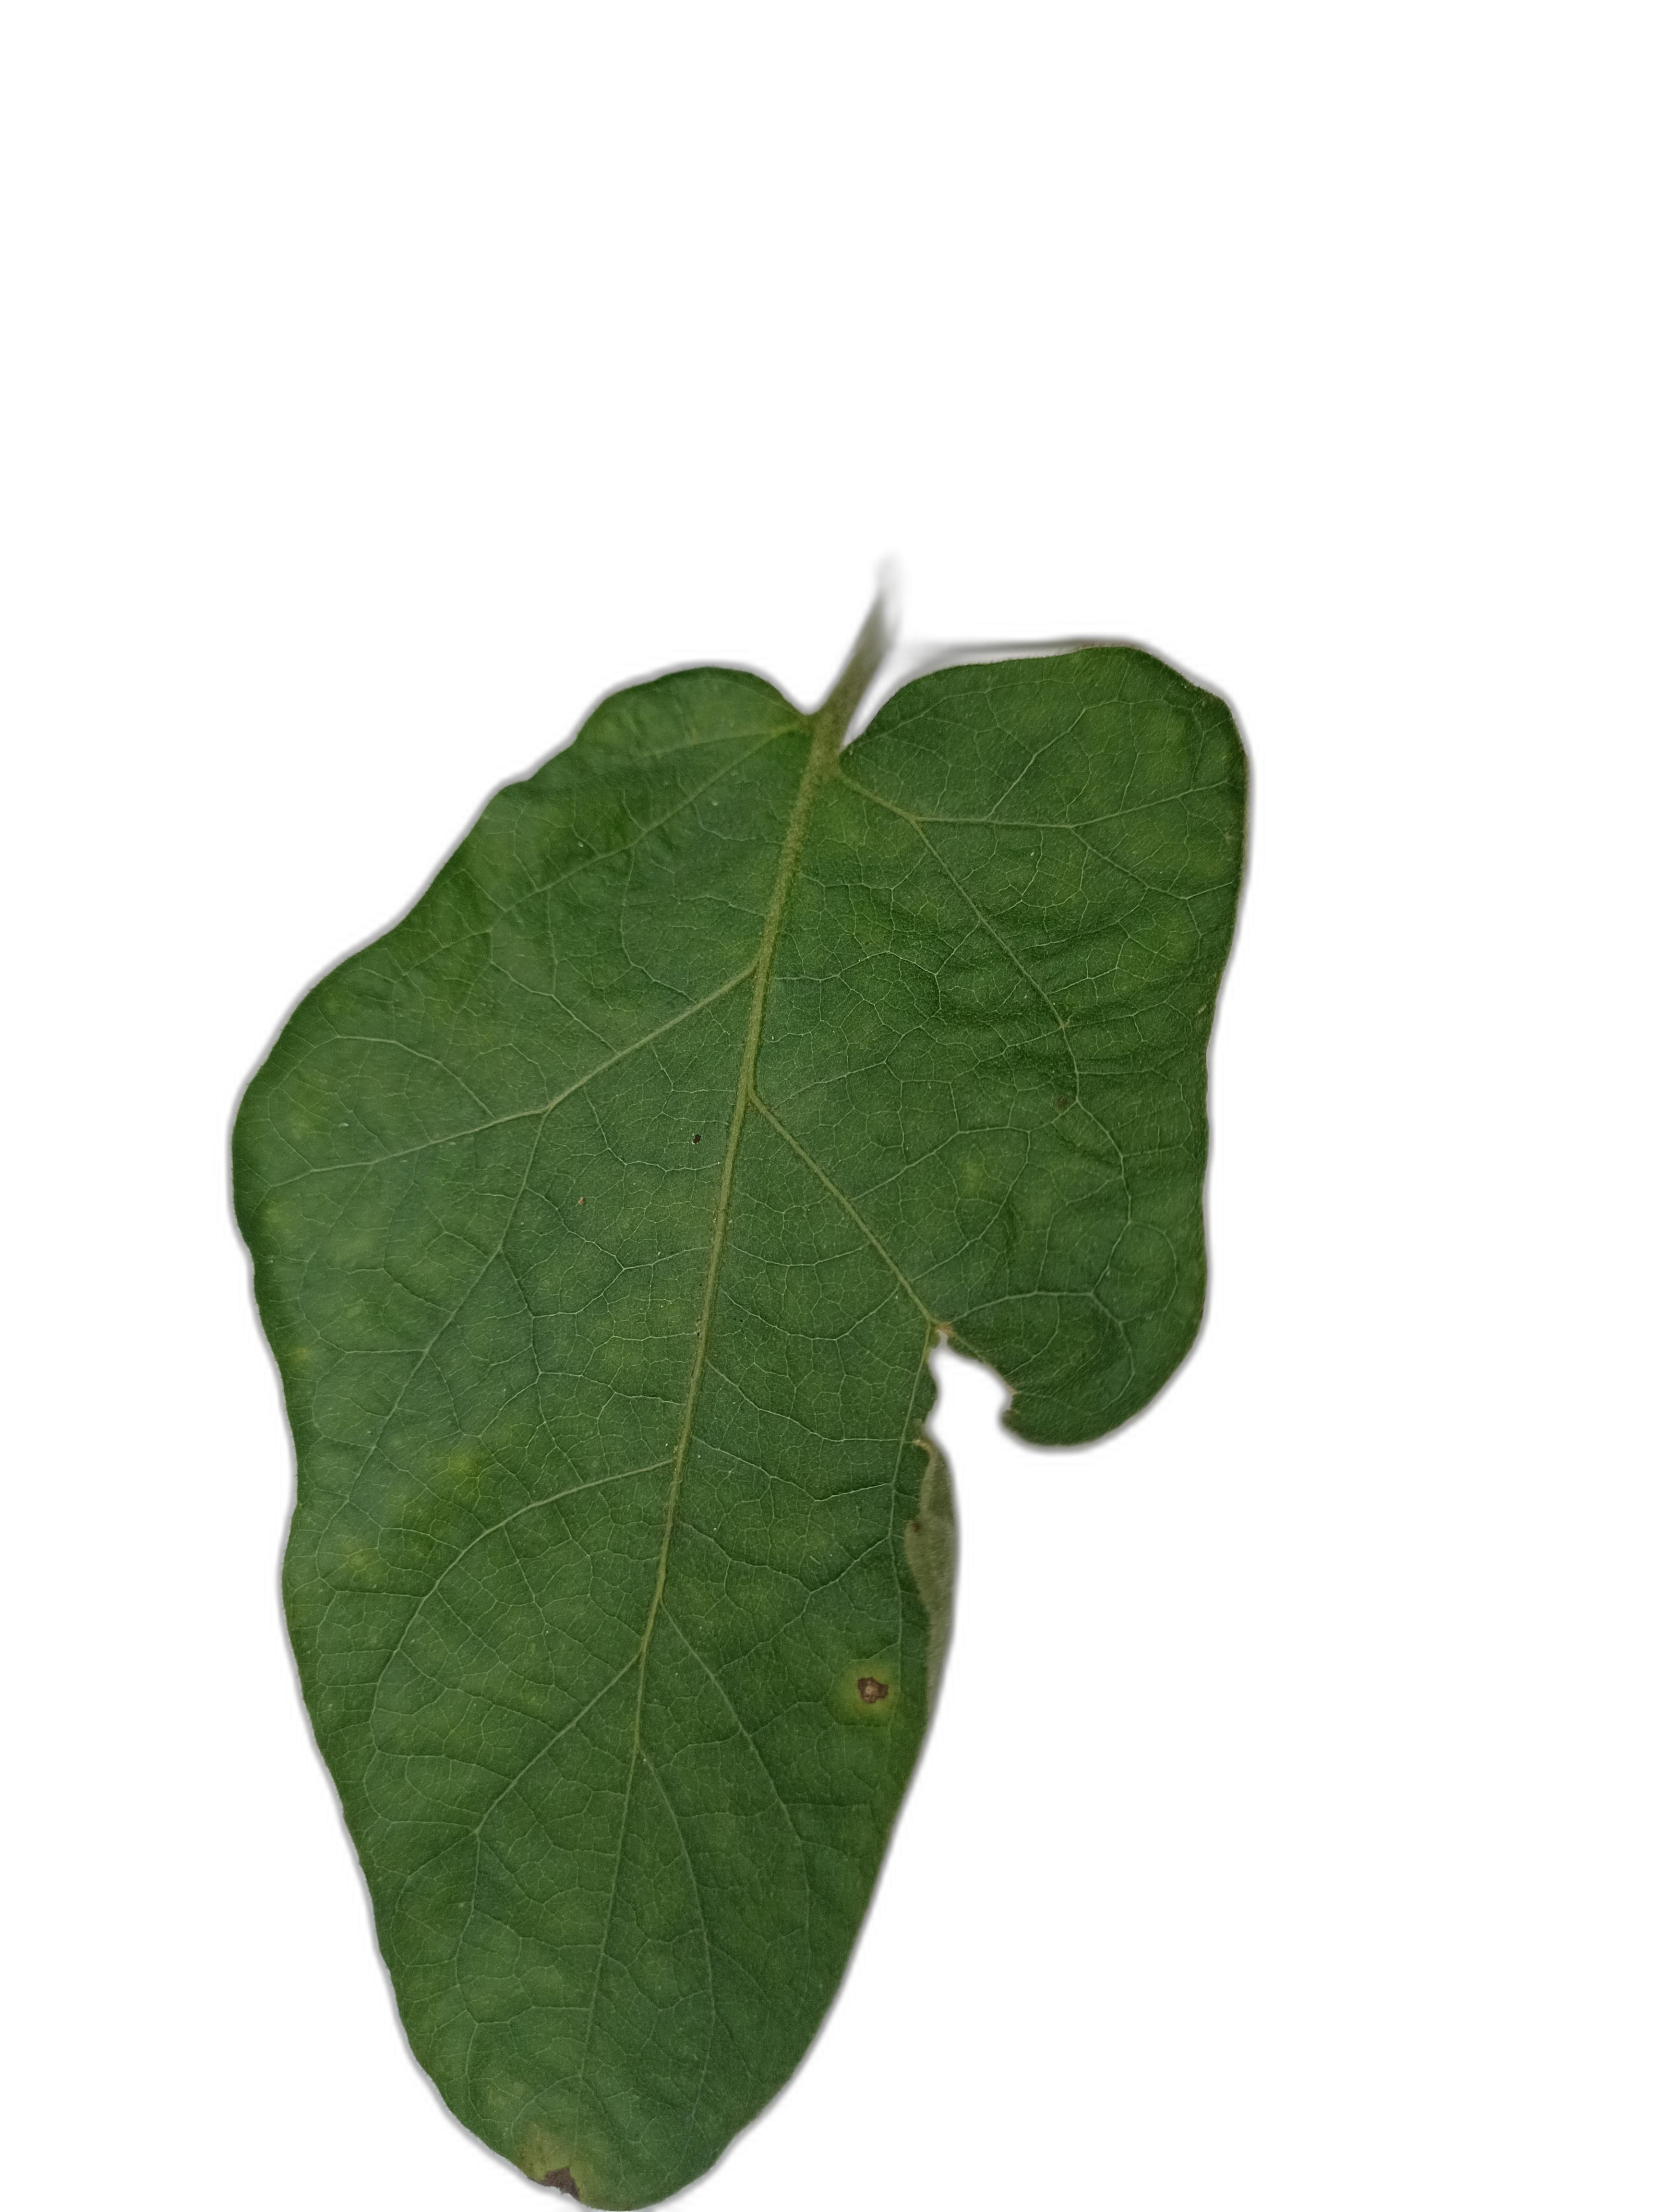
Label: Mosaic Virus Disease